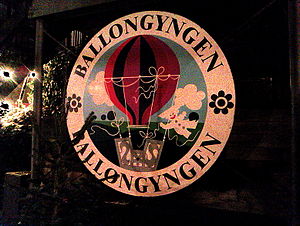
Ballongyngen
Ballongyngen
Ballongyngen er en forlystelse i Tivoli som blev indviet i 1943.